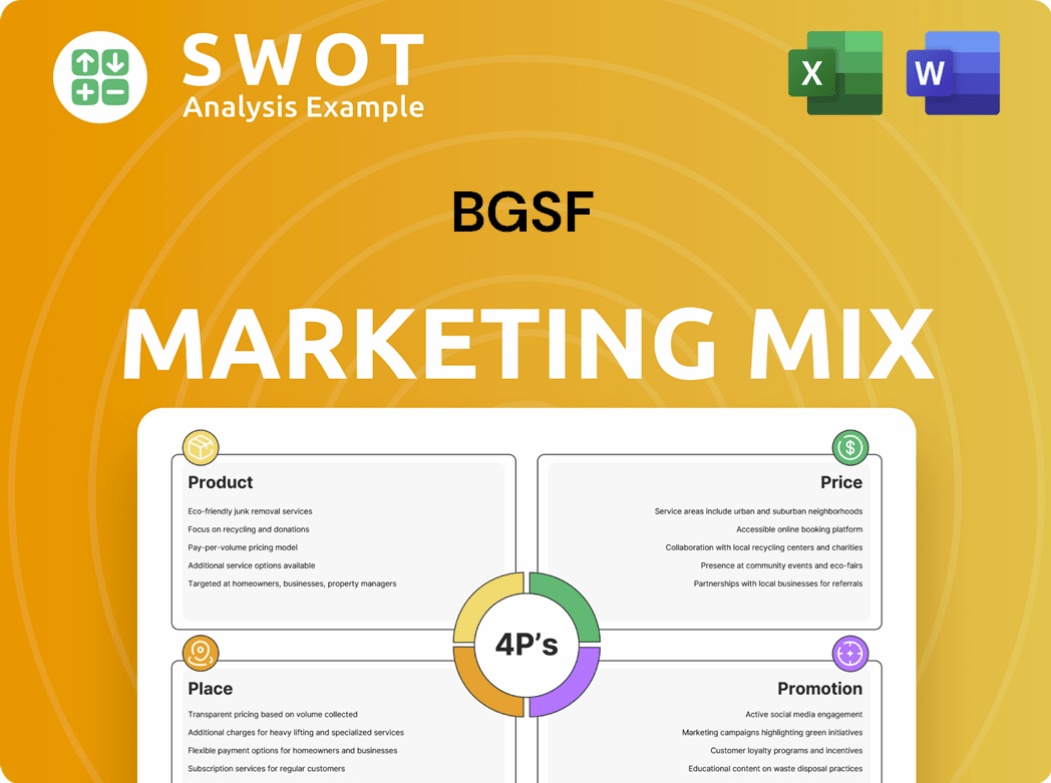
BGSF Marketing Mix
What is included in the product Detailed Word Document Offers a comprehensive examination of BGSF's marketing strategies through the 4Ps framework: Product, Price, Place, and Promotion. Customizable Excel Spreadsheet Condenses complex marketing strategies into a clear, accessible one-page analysis. What You See Is What You Get BGSF 4P's Marketing Mix Analysis This BGSF 4P's Marketing Mix analysis preview is the complete document. You're viewing the exact same, ready-to-use file you'll download. It includes all sections. Buy with confidence knowing the preview matches what you get instantly. 4P's Marketing Mix Analysis Template Built for Strategy. Ready in Minutes. Ever wonder how BGSF captures its target audience? The BGSF 4P's Marketing Mix Analysis unveils their product strategy, from design to features. We dissect pricing tactics, revealing how they position themselves competitively. Then we examine distribution and promotion, detailing the channels and messaging. This analysis gives you valuable insights into their marketing approach. You'll learn how they create value and drive sales. Dive deeper to understand the nuances and strategic choices that make BGSF successful. Get the editable full report now! P roduct Specialized Staffing Solutions BGSF's specialized staffing solutions target IT, property management, and professional services, offering tailored services. They provide temporary, temp-to-hire, and direct hire placements. In Q1 2024, BGSF reported $385.7 million in revenue, highlighting their market presence. This targeted approach allows for deeper industry expertise. They also offer consulting and managed services to meet diverse client needs. Diverse Service Offerings BGSF's diverse service offerings extend beyond staffing, incorporating managed services and consulting. This strategic approach includes IT consulting and managed solutions for technology adoption. In Q1 2024, managed services revenue grew, reflecting the demand. This positions BGSF as a comprehensive workforce solutions provider, not just a staffing agency. Industry-Specific Expertise BGSF's success stems from its industry-specific expertise, operating via specialized brands. This approach allows them to cater to distinct sectors like IT, finance, and real estate. In 2024, the IT staffing market reached $238 billion, highlighting the value of such specialization. This targeted expertise ensures they meet unique industry needs effectively. Flexible Workforce Options BGSF's flexible workforce solutions, including on-demand and short-term assignments, are a core product, vital for businesses managing workload fluctuations. This is crucial given economic uncertainties, enabling clients to scale efficiently. In 2024, the demand for flexible staffing solutions grew by 12%, reflecting market needs. Revenue from these services in Q1 2025 reached $250 million. Addresses fluctuating workloads and project-specific needs. Allows for efficient workforce scaling. Demand for flexible staffing solutions is increasing. Generates significant revenue. Nearshore and Offshore Capabilities BGSF's marketing mix highlights nearshore and offshore capabilities, mainly in IT, with operations in Colombia and India. This strategic move broadens BGSF's talent pool, offering clients global talent options. The expansion allows cost-effective solutions, meeting the demand for international support. This approach can lead to increased revenue, as seen in similar industry expansions. Nearshore IT services market is projected to reach $96.7 billion by 2025. India's IT sector is expected to generate $245 billion in revenue in fiscal year 2024-25. Colombia's IT sector is experiencing growth, with a focus on outsourcing and nearshoring. BGSF's Staffing Success: Revenue and Growth BGSF's product strategy offers tailored staffing solutions across diverse sectors, generating substantial revenue. Their services meet market demands, and they use specialization for competitive advantage. Flexible workforce solutions and global IT support are core, reflecting client needs and industry trends. Product Feature Description Impact Specialized Staffing Targeted services for IT, property management, professional, offering temporary, temp-to-hire, and direct hire placements. Boosted Q1 2024 revenue to $385.7M. Managed Services & Consulting IT consulting and managed solutions Growth in managed services in Q1 2024. Industry-Specific Expertise Brands cater to IT, finance, and real estate. Addresses unique industry needs efficiently. Flexible Workforce Solutions On-demand & short-term assignments to meet business workload fluctuation. Revenue of $250M in Q1 2025. P lace Nationwide Presence BGSF's expansive network, with over 80 locations nationwide, is a cornerstone of its marketing strategy. This wide reach allows BGSF to tap into diverse talent pools and serve clients across various US regions. In Q1 2024, BGSF reported revenues of $386.2 million, demonstrating the effectiveness of its broad market coverage. This geographic advantage is crucial for meeting localized staffing demands efficiently. Segment-Specific Operations BGSF's operations are divided into Property Management and Professional segments. Property Management operates across 38 states and D.C., ensuring localized service. The Professional segment, particularly IT, offers nearshore and offshore solutions. This structure allows tailored service delivery, crucial for efficiency and market responsiveness. In Q1 2024, BGSF reported revenues of $111.5 million, reflecting this segmented approach's impact. Integrated Brands and Network BGSF's strength comes from its integrated brands, forming a robust network. This setup boosts their ability to link talent and jobs effectively. Cross-selling opportunities and synergies are key benefits. In 2024, BGSF reported a revenue of $2.7 billion, showing the power of their integrated model. Online Presence and Digital Platforms BGSF's online presence, including its website and digital platforms, is essential for connecting with clients and candidates. These digital channels enhance job searches and talent acquisition, broadening their market reach significantly. In 2024, approximately 70% of job seekers used online platforms. The company's digital strategy likely focuses on SEO and social media, aiming to attract and engage its target audience effectively. Digital platforms facilitate communication and talent acquisition. SEO and social media strategies are key for online visibility. Around 70% of job seekers use online platforms. Client On-Site Management For on-site management, BGSF's 'place' is the client's location, crucial for direct workforce oversight. This strategy fosters collaboration and responsiveness, especially in sectors like property management. In 2024, property management spending in the US reached $100 billion, highlighting the importance of on-site presence. Close proximity allows immediate issue resolution, enhancing client satisfaction and operational efficiency. It supports a hands-on approach to service delivery, which is very important for BGSF’s success. On-site management enhances client satisfaction. Direct workforce oversight improves operational efficiency. Property management is a key sector for this strategy. Spending in the US in 2024 reached $100 billion. On-Site Workforce: $100B Property Management Boost For BGSF, 'place' involves on-site client locations for direct workforce management. This strategy promotes collaboration, especially vital in property management; U.S. spending in 2024 reached $100 billion. Proximity ensures prompt issue resolution and operational efficiency. Aspect Details Impact Client Location On-site service delivery, direct workforce management Boosts collaboration and immediate problem-solving Key Sector Property Management, various professional roles Relevant for tailored service delivery Financial Context (2024) $100 billion in US property management spending Highlights the significance of BGSF’s approach P romotion Targeted Marketing by Segment BGSF tailors marketing, given its specialized divisions. They likely target IT, Property Management, and Finance & Accounting segments. This ensures relevant messaging for clients and candidates. For instance, IT staffing revenue reached $101.3M in Q3 2023. Industry Reports and Insights BGSF leverages industry reports for promotion. For example, the '2025 Property Management Trends' report showcases expertise. These reports attract clients and talent. Data from 2024 shows property management grew by 6%. This positions BGSF as a leader. Investor Relations and News Releases BGSF leverages investor relations and news releases to engage stakeholders, including potential clients and employees. Financial result announcements and strategic partnerships shape their public image. For Q1 2024, BGSF reported revenue of $73.9 million. These communications help attract business and talent. Participation in Industry Events BGSF likely engages in industry events to boost its brand and find clients and candidates. This strategy is crucial for networking and showcasing their services. Participation includes sponsoring events and hosting booths, which can generate leads. The staffing market is projected to reach $774.3 billion by 2025. Events create direct interactions with potential clients and candidates. Career fairs and conferences offer recruitment opportunities. Sponsorships enhance brand visibility. These efforts drive business growth for BGSF. Digital Marketing and Online Engagement BGSF likely uses digital marketing. This includes SEO, online ads, and social media. In 2024, digital ad spending hit $238.8 billion. Effective online presence is key for reaching clients and candidates. Social media use continues to rise, with 4.95 billion users globally as of July 2023. Digital ad spending reached $238.8 billion in 2024. Global social media users totaled 4.95 billion by July 2023. Digital strategies are crucial for broad audience reach. BGSF's Strategic Marketing Drives Growth BGSF's promotional strategies focus on targeted marketing and leveraging diverse channels. They use industry reports, investor relations, events, and digital marketing to attract clients and candidates. These methods enhance brand visibility and support business expansion, leveraging a robust digital presence to boost recruitment. The IT staffing market is projected to reach $383.4 billion by 2025. Promotion Type Activities Impact Industry Reports '2025 Trends' reports Attracts clients & talent Investor Relations Financial releases, partnerships Shapes public image Events Sponsorships, career fairs Generates leads Digital Marketing SEO, ads, social media Reaches target audiences P rice Value-Based Pricing BGSF's value-based pricing probably reflects their specialized services, connecting businesses with skilled personnel. This strategy considers the expertise of placed professionals and their operational impact. For example, staffing firms in 2024 saw average hourly rates ranging from $30 to $75, depending on skill level and industry, indicating a value-driven approach. Segment-Specific Pricing Models BGSF adjusts pricing models across its segments (IT, Property Management, Professional Services). IT might use project-based fees, while Property Management could utilize a percentage of managed properties' revenue. This strategy enables competitive rates tailored to each industry, reflecting market standards. For example, in 2024, IT staffing rates saw a 5-7% increase. Cost Restructuring and Efficiency BGSF's cost restructuring aims to boost profits, potentially impacting pricing. Operational efficiency gains could enable competitive pricing with solid margins. In Q1 2024, BGSF's gross profit margin was 33.5%, reflecting these efforts. Cost reductions may allow for flexible pricing strategies. Contractual Agreements BGSF's pricing strategy hinges on contractual agreements tailored to client needs. These agreements specify rates for temporary staffing, temp-to-hire, direct hire, consulting, and managed services. Contracts often include performance-based incentives, reflecting a commitment to client success. In 2024, the average contract duration for staffing services was 6-12 months. Contractual agreements dictate pricing structures. Rates are set for various service offerings. Performance-based components are common. Average contract duration: 6-12 months. Market Demand and Competition Market demand and competition significantly shape BGSF's pricing strategy. The demand for specific skills, like those in technology or healthcare, impacts pricing, with higher demand often leading to higher prices. BGSF must also consider its competitors' pricing models to remain attractive. In 2024, the staffing industry's revenue reached $174.9 billion, reflecting a competitive market. Demand for tech skills increased by 15% in Q4 2024. Average staffing fees range from 20% to 40% of the candidate's salary. The top 5 staffing firms control about 30% of the market share. Pricing Strategies: A Look at BGSF's Approach BGSF employs a value-based pricing model aligned with industry standards. Pricing varies based on service type, from project fees in IT to revenue percentages in property management. The strategy reflects cost restructuring and competitive market dynamics. BGSF utilizes contractual agreements and adjusts prices according to market demands, considering specialized skills. Pricing reflects agreements on staffing, temp-to-hire, and direct hire. Performance-based incentives are typical in contracts. Market dynamics, particularly demand for specialized skills, significantly influence BGSF's pricing. BGSF must compete by considering competitors. For instance, average staffing fees fluctuate between 20% and 40% of a candidate's salary. Pricing Factor Description Impact Service Type Project-based (IT), Percentage (Property Mgmt) Competitive Rates Contractual Agreements Specify rates for various services Revenue and profit Market Demand High-demand skills Price changes. 4P's Marketing Mix Analysis Data Sources Our 4Ps analysis leverages company data, competitive intelligence, and industry reports. We use official filings, brand communications, and marketing materials to provide a factual view.
Brand: SAE
Category: Software > Computer Software > Business & Productivity Software > Project Management Software